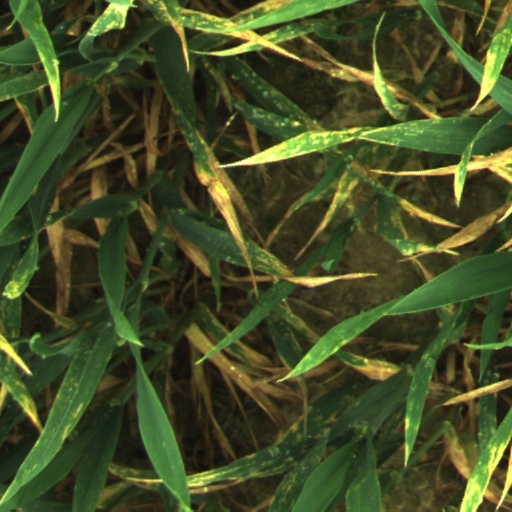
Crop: wheat